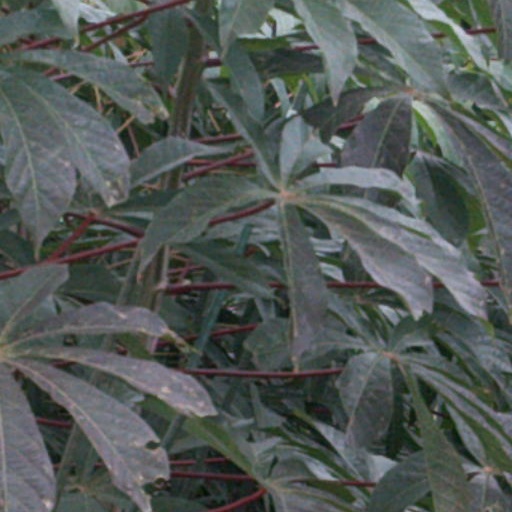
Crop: cassava